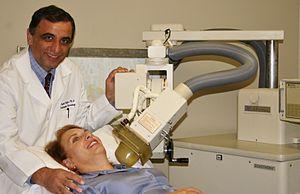
La thermothérapie, thérapie par hyperthermie ou thermoablation, est une technique médicale qui consiste à employer l'hyperthermie à des fins thérapeutiques dans le traitement du cancer.
L’ultrasonothérapie est une forme de traitement délivré par des ondes ultrasonores. Elle consiste à émettre un signal ultrasonore suffisamment fort pour provoquer un échauffement pouvant entraîner une destruction cellulaire contrôlée ou d'autres effets thérapeutiques. Cette technique est notamment utilisée en physiothérapie, en rhumatologie, en urologie et en ophtalmologie.